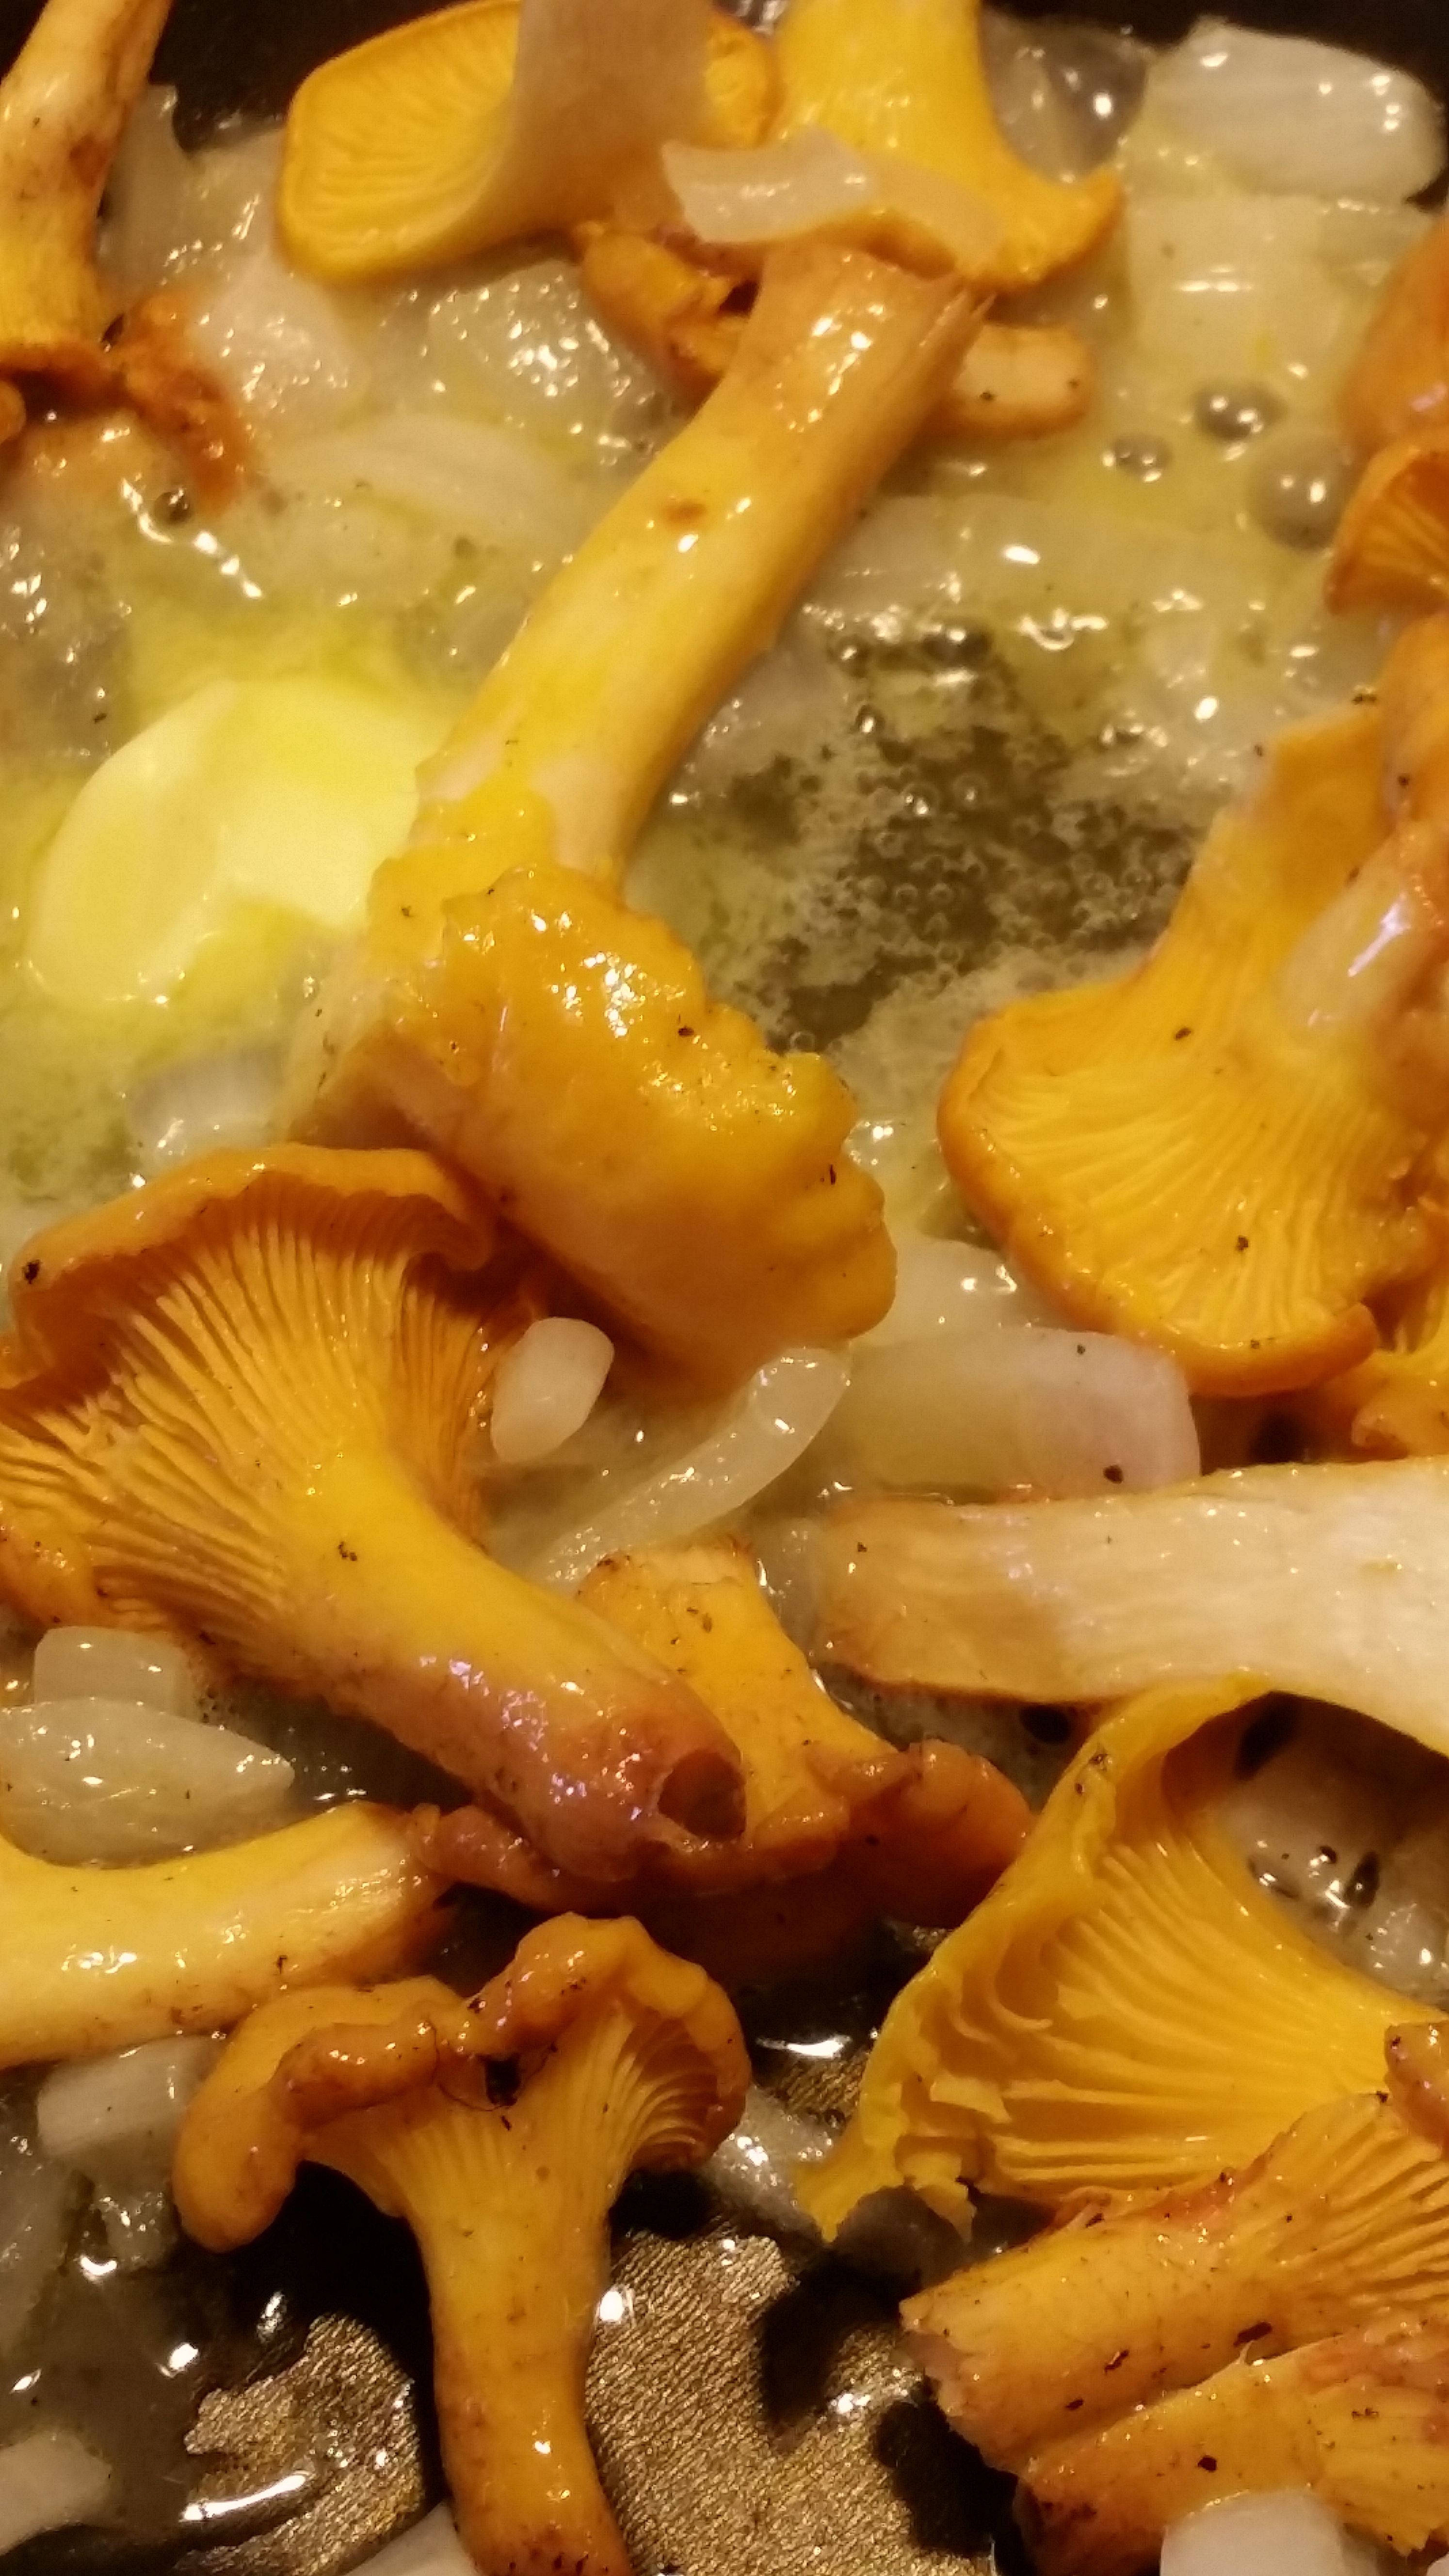
dish, food, produce, vegetable, cuisine, frying, flowering plant, italian food, chanterelle mushrooms, autumn mushrooms